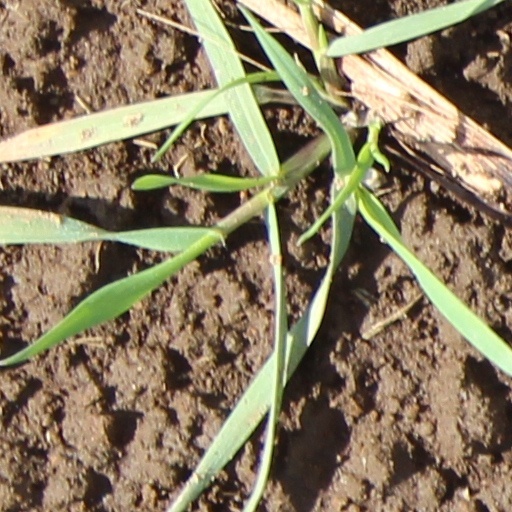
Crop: wheat